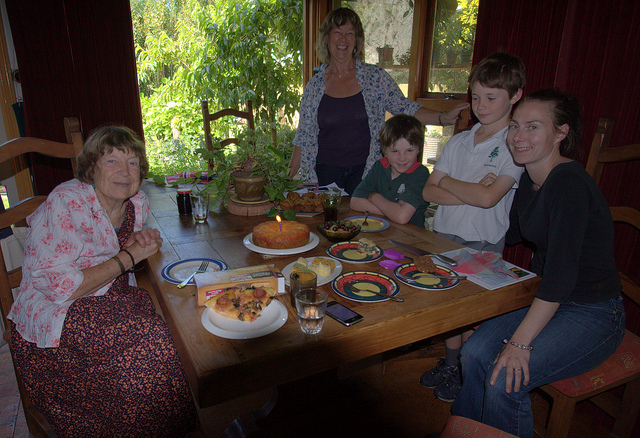
user: Given an image and a question. Answer the question in a short answer. Question: Based off of the picture who's birthday are they celebrating? Short Answer:
assistant: grandma